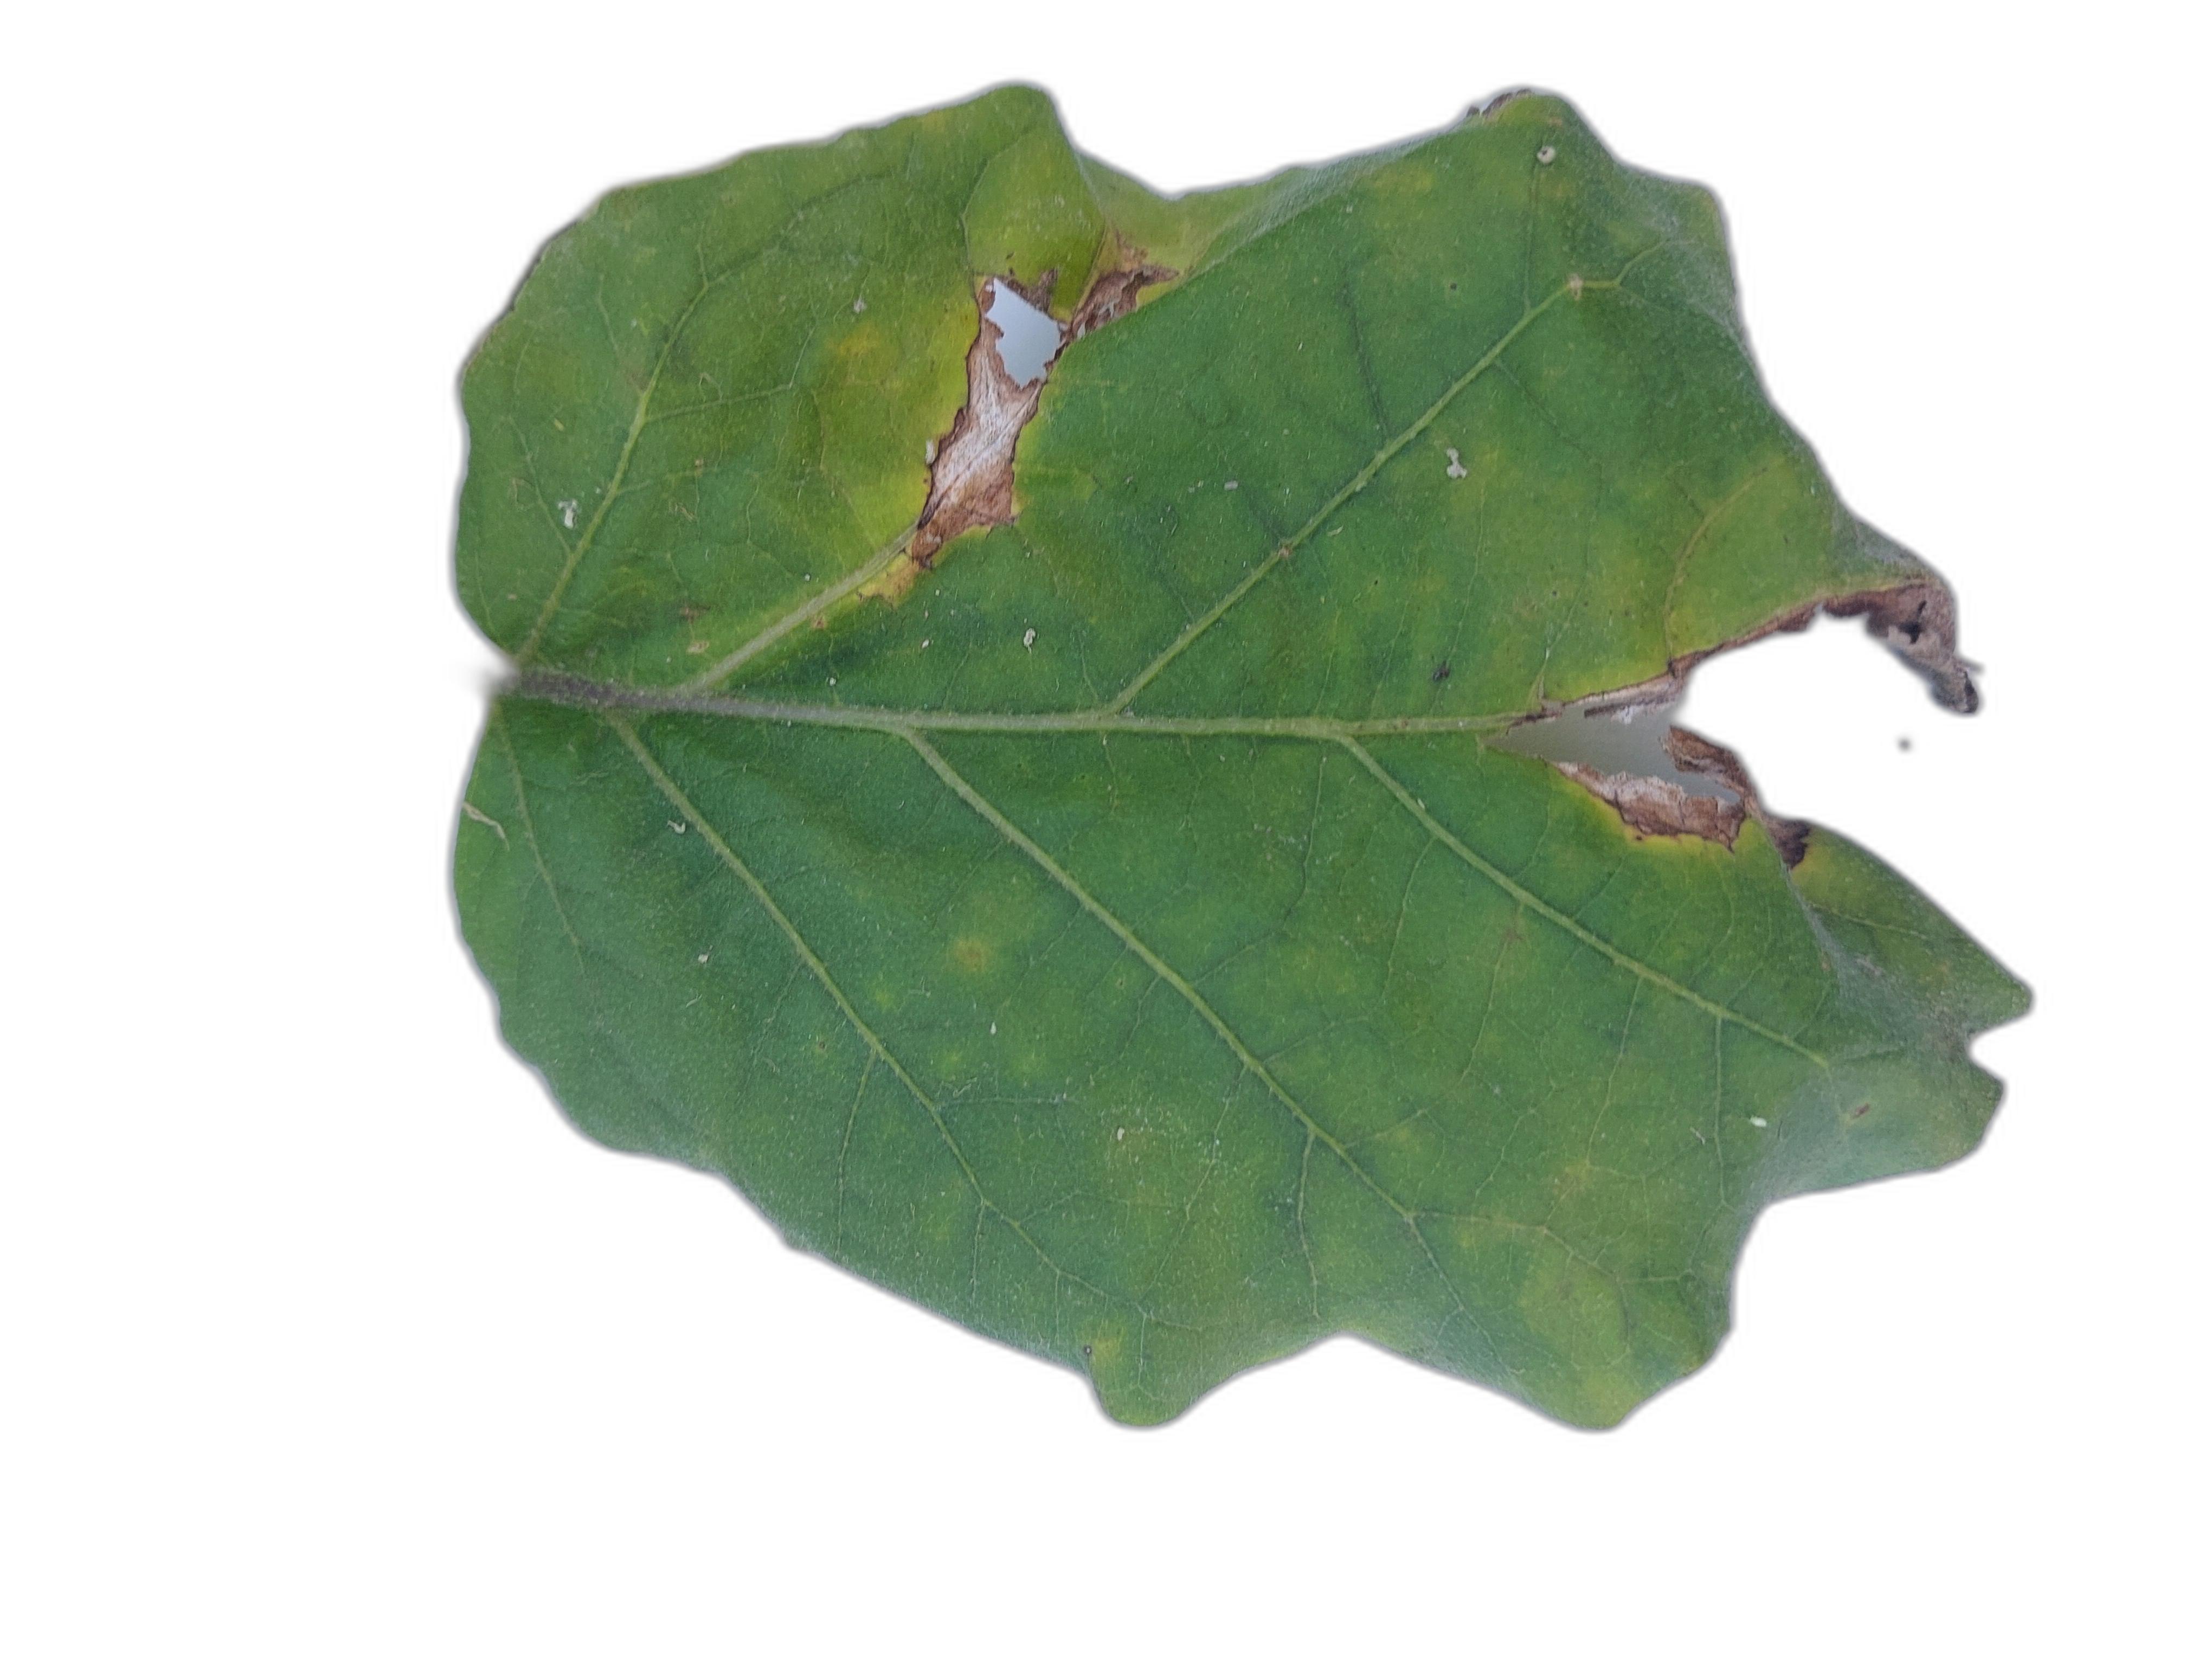
Label: Insect Pest Disease